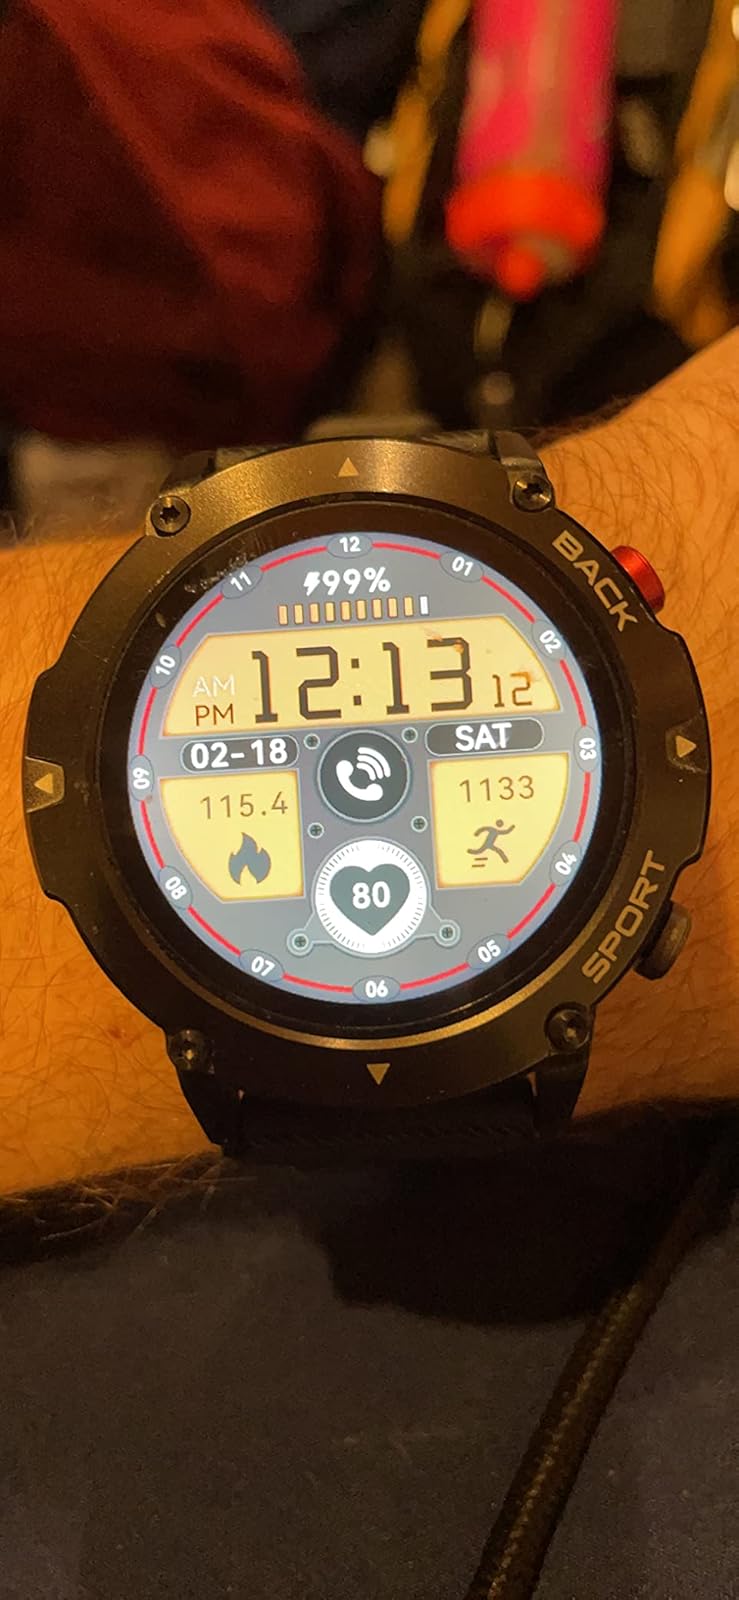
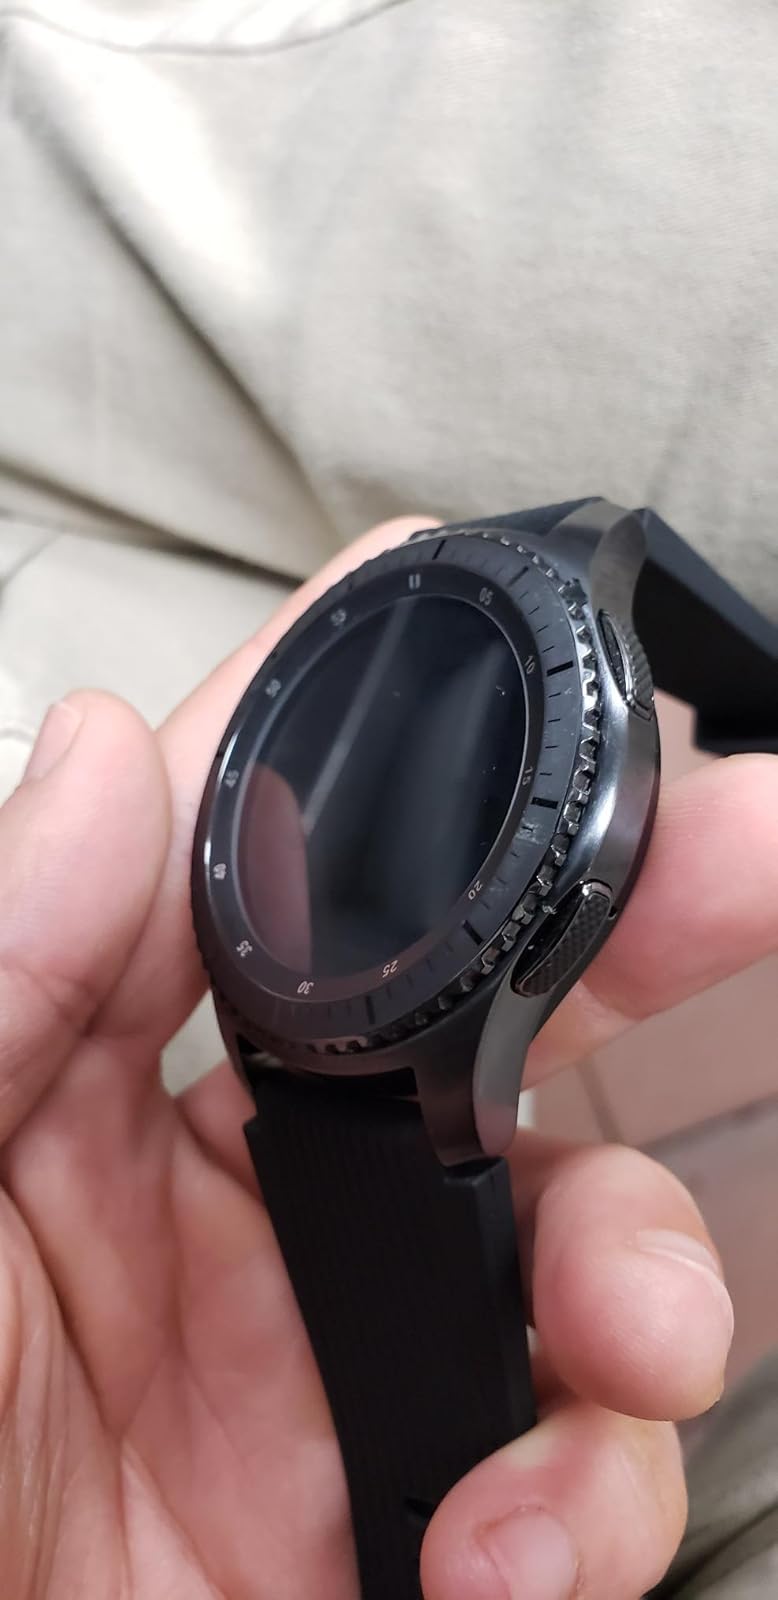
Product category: smartwatch
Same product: no